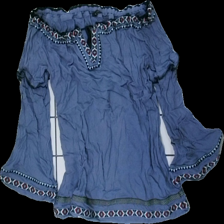
View: front
Type: Blouse
Category: Ladies
Brand: River Island
Colors: Blue, Black, Red, Multicolor
Material: 100% viscose
Pattern: Other
Cut: Regular, Loose, C-collar
Size: 34
Season: All
Price range: <50
Recommended usage: Export